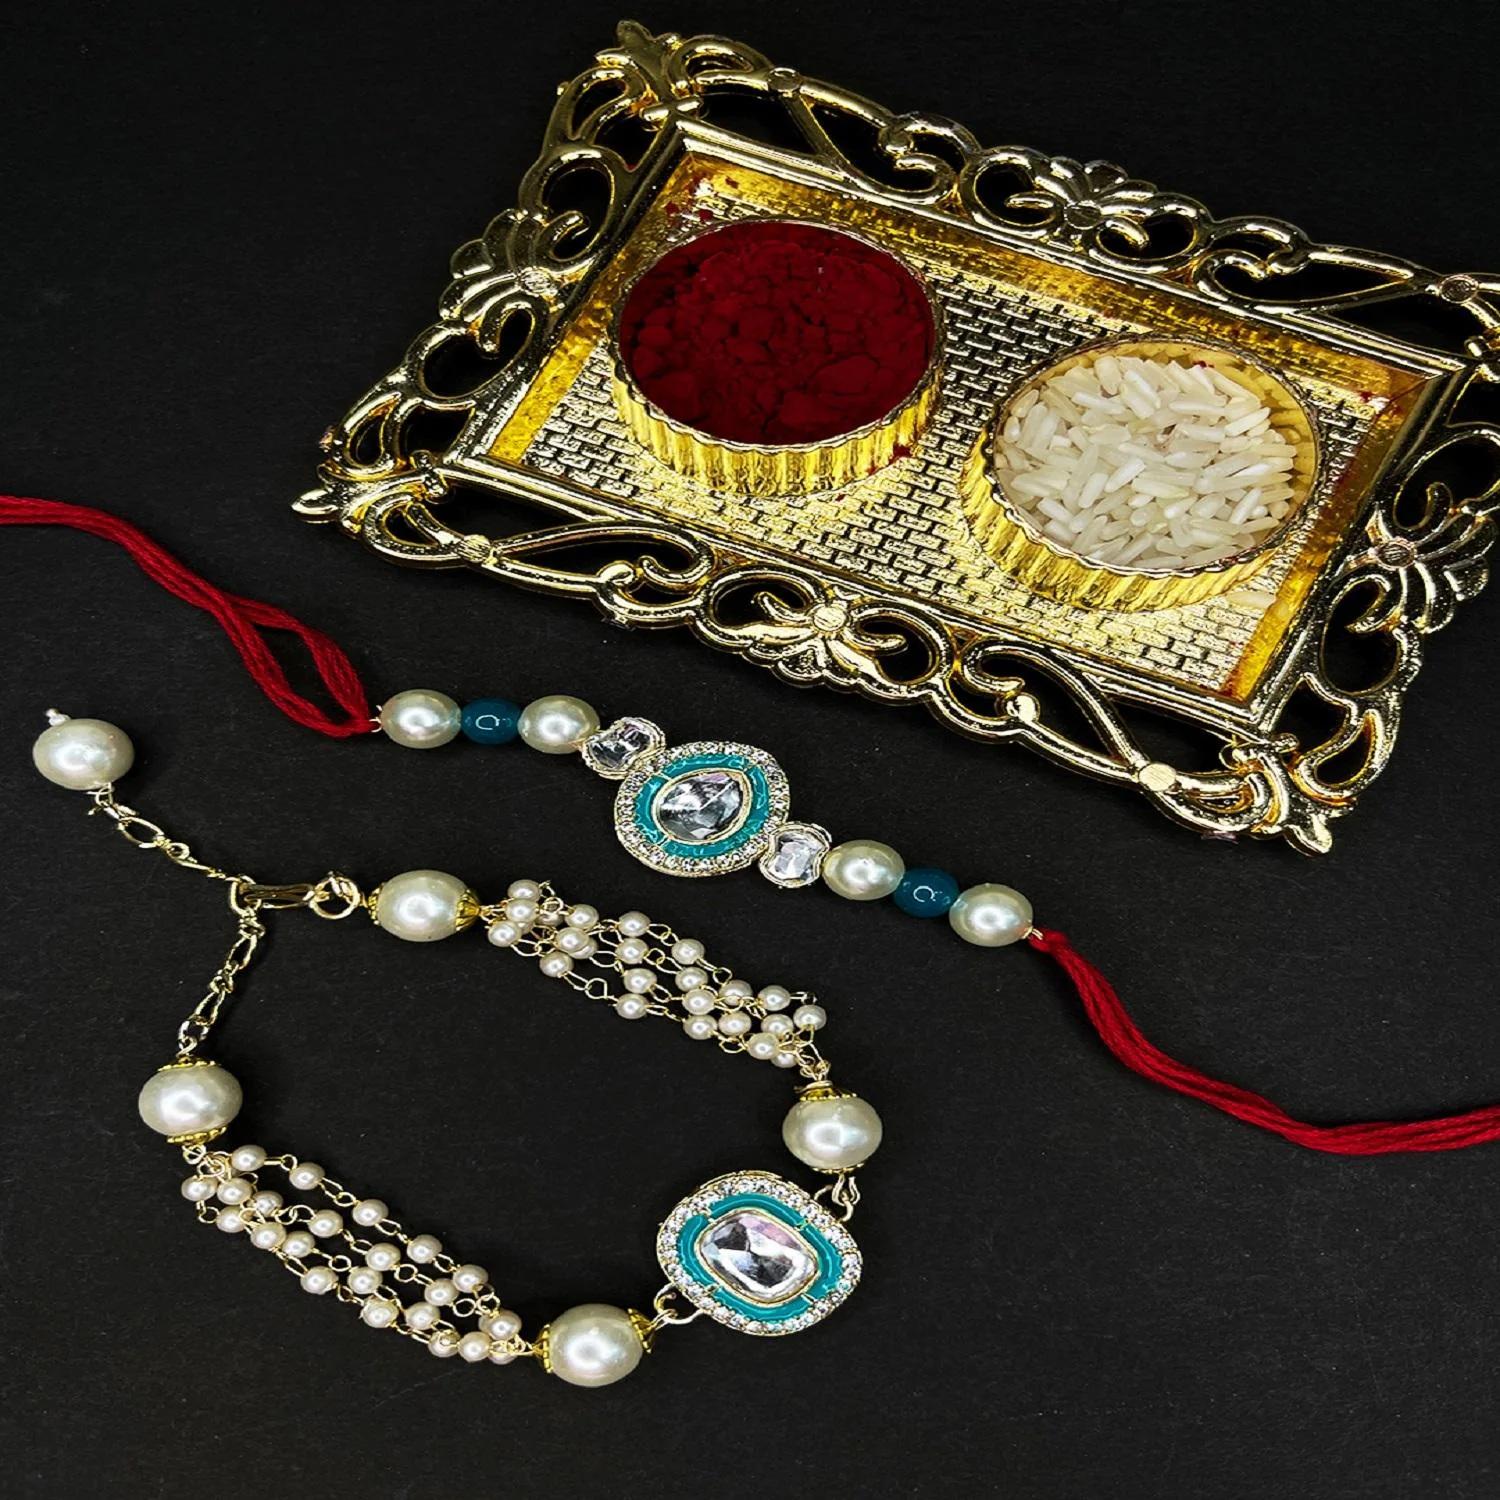
Mahi Gold Plated Classic Kundan and Artificial Pearl Studded Ethnic Couple Rakhi Set for Bhaiya and Bhabhi (RCOL1105729G)
Type: Rakhis
Brand: Mahi
Price: Rs. 369
 Celebrate Raksha Bandhan with our exquisitely crafted Kundan Rakhi, designed to strengthen the bond between siblings. This traditional Rakhi features intricate beadwork and durable thread, ensuring it stands the test of time. Handmade with care, each Rakhi is a unique and meaningful gift for your brother. Each Rakhi carries heartfelt blessings and good wishes for your brother's well-being and success. Celebrates the bond of love and protection between siblings, a cherished tradition in Indian culture.
Features: The Rakhi is adorned with vibrant colors and attractive embellishments that add a touch of elegance to the celebration. Multi-Purpose Use: Lumba Rakhi can be used as a bracelet or an ornamental accessory for various festive occasions and celebrations.,Content in Box : 2 Rakhis ; Cultural Significance: This beautiful Rakhi will acknowledge your love for Your Brother with the promise that your bond with him will grow stronger as time goes on.,Vibrant Colors: Adding bright and playful colors to the celebration will make it stand out and make it more enjoyable. This Rakhi Combo comes with a Small Rakhi Greeting Card along with a few grams of Roli & Chawal,Celebrate the bond of love and protection with our exquisite Rakhis. Share the joy of Raksha Bandhan Festival with this beautiful Rakhi, a token of love, protection and blessings.,Adjustable Size and Easy to tie: Designed to fit wrists of all sizes. It is simple and easy to tie the Rakhi securely and effortlessly.
Included: 2 Rakhis